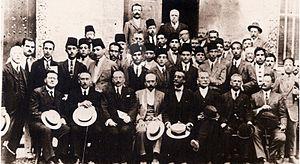
Le premier président tunisien Habib Bourguiba à l'issue de son année de baccalauréat au Collège Sadiki.
Habib Bourguiba, né officiellement le 3 août 1903 à Monastir, est le huitième et dernier enfant de Ali Bourguiba et de Fattouma Khefacha. Issu d'une famille modeste, sa naissance marque la honte de sa mère et l'inquiétude de son père, les deux étant d'un âge avancé. Le jeune Habib, qui évolue dans un environnement féminin, est marqué dès son jeune âge par les inégalités des sexes. Malgré sa situation financière, Ali Bourguiba décide d'investir son argent dans l'instruction de son fils pour lui éviter son sort d'être enrôlé dans l'armée. Dans ce cadre, il l'envoie à Tunis en 1907, chez son frère M'hamed pour l'inscrire au Collège Sadiki. Séparé de sa mère à l'âge de 5 ans, il vit dans de modestes conditions à la capitale où il est marqué par l'affaire du Djellaz de 1911. En 1913, au grand soulagement de son père, il décroche son certificat d'études primaires qui le dispense du service militaire et lui permet de poursuivre ses études secondaires au collège Sadiki. Cependant, il perd sa mère, à l'âge de 10 ans, la même année, ce qui le marquera toute sa vie.
Le Collège Sadiki est le premier lycée moderne de Tunisie. Localisé dans la kasbah de Tunis, il est créé par un décret du 1ᵉʳ février 1875 à l'initiative du grand vizir de Sadok Bey, le général Kheireddine Pacha, après une visite en France où il est séduit par le système éducatif français.
Habib Bourguiba, de son nom complet Habib Ben Ali Bourguiba, né probablement le 3 août 1903 à Monastir et mort le 6 avril 2000 dans la même ville, est un homme d'État tunisien, président de la République entre 1957 et 1987.
Le baccalauréat en Tunisie est un diplôme national indispensable à l'entrée dans une formation de l'enseignement supérieur. Il est une condition nécessaire mais pas suffisante : certains établissements supérieurs opèrent une sélection parmi les bacheliers, en fonction de critères qui leur sont propres. Les candidats sont essentiellement des élèves achevant leurs études secondaires.